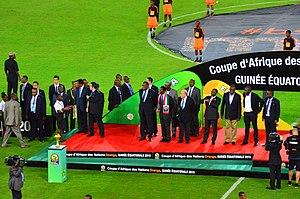
Issa Hayatou, né le 9 août 1946 à Garoua, est un enseignant et dirigeant de football camerounais. Il est président de la Confédération africaine de football de 1988 à mars 2017 et président par intérim de la FIFA d'octobre 2015 à février 2016, à la suite de la suspension de Sepp Blatter.